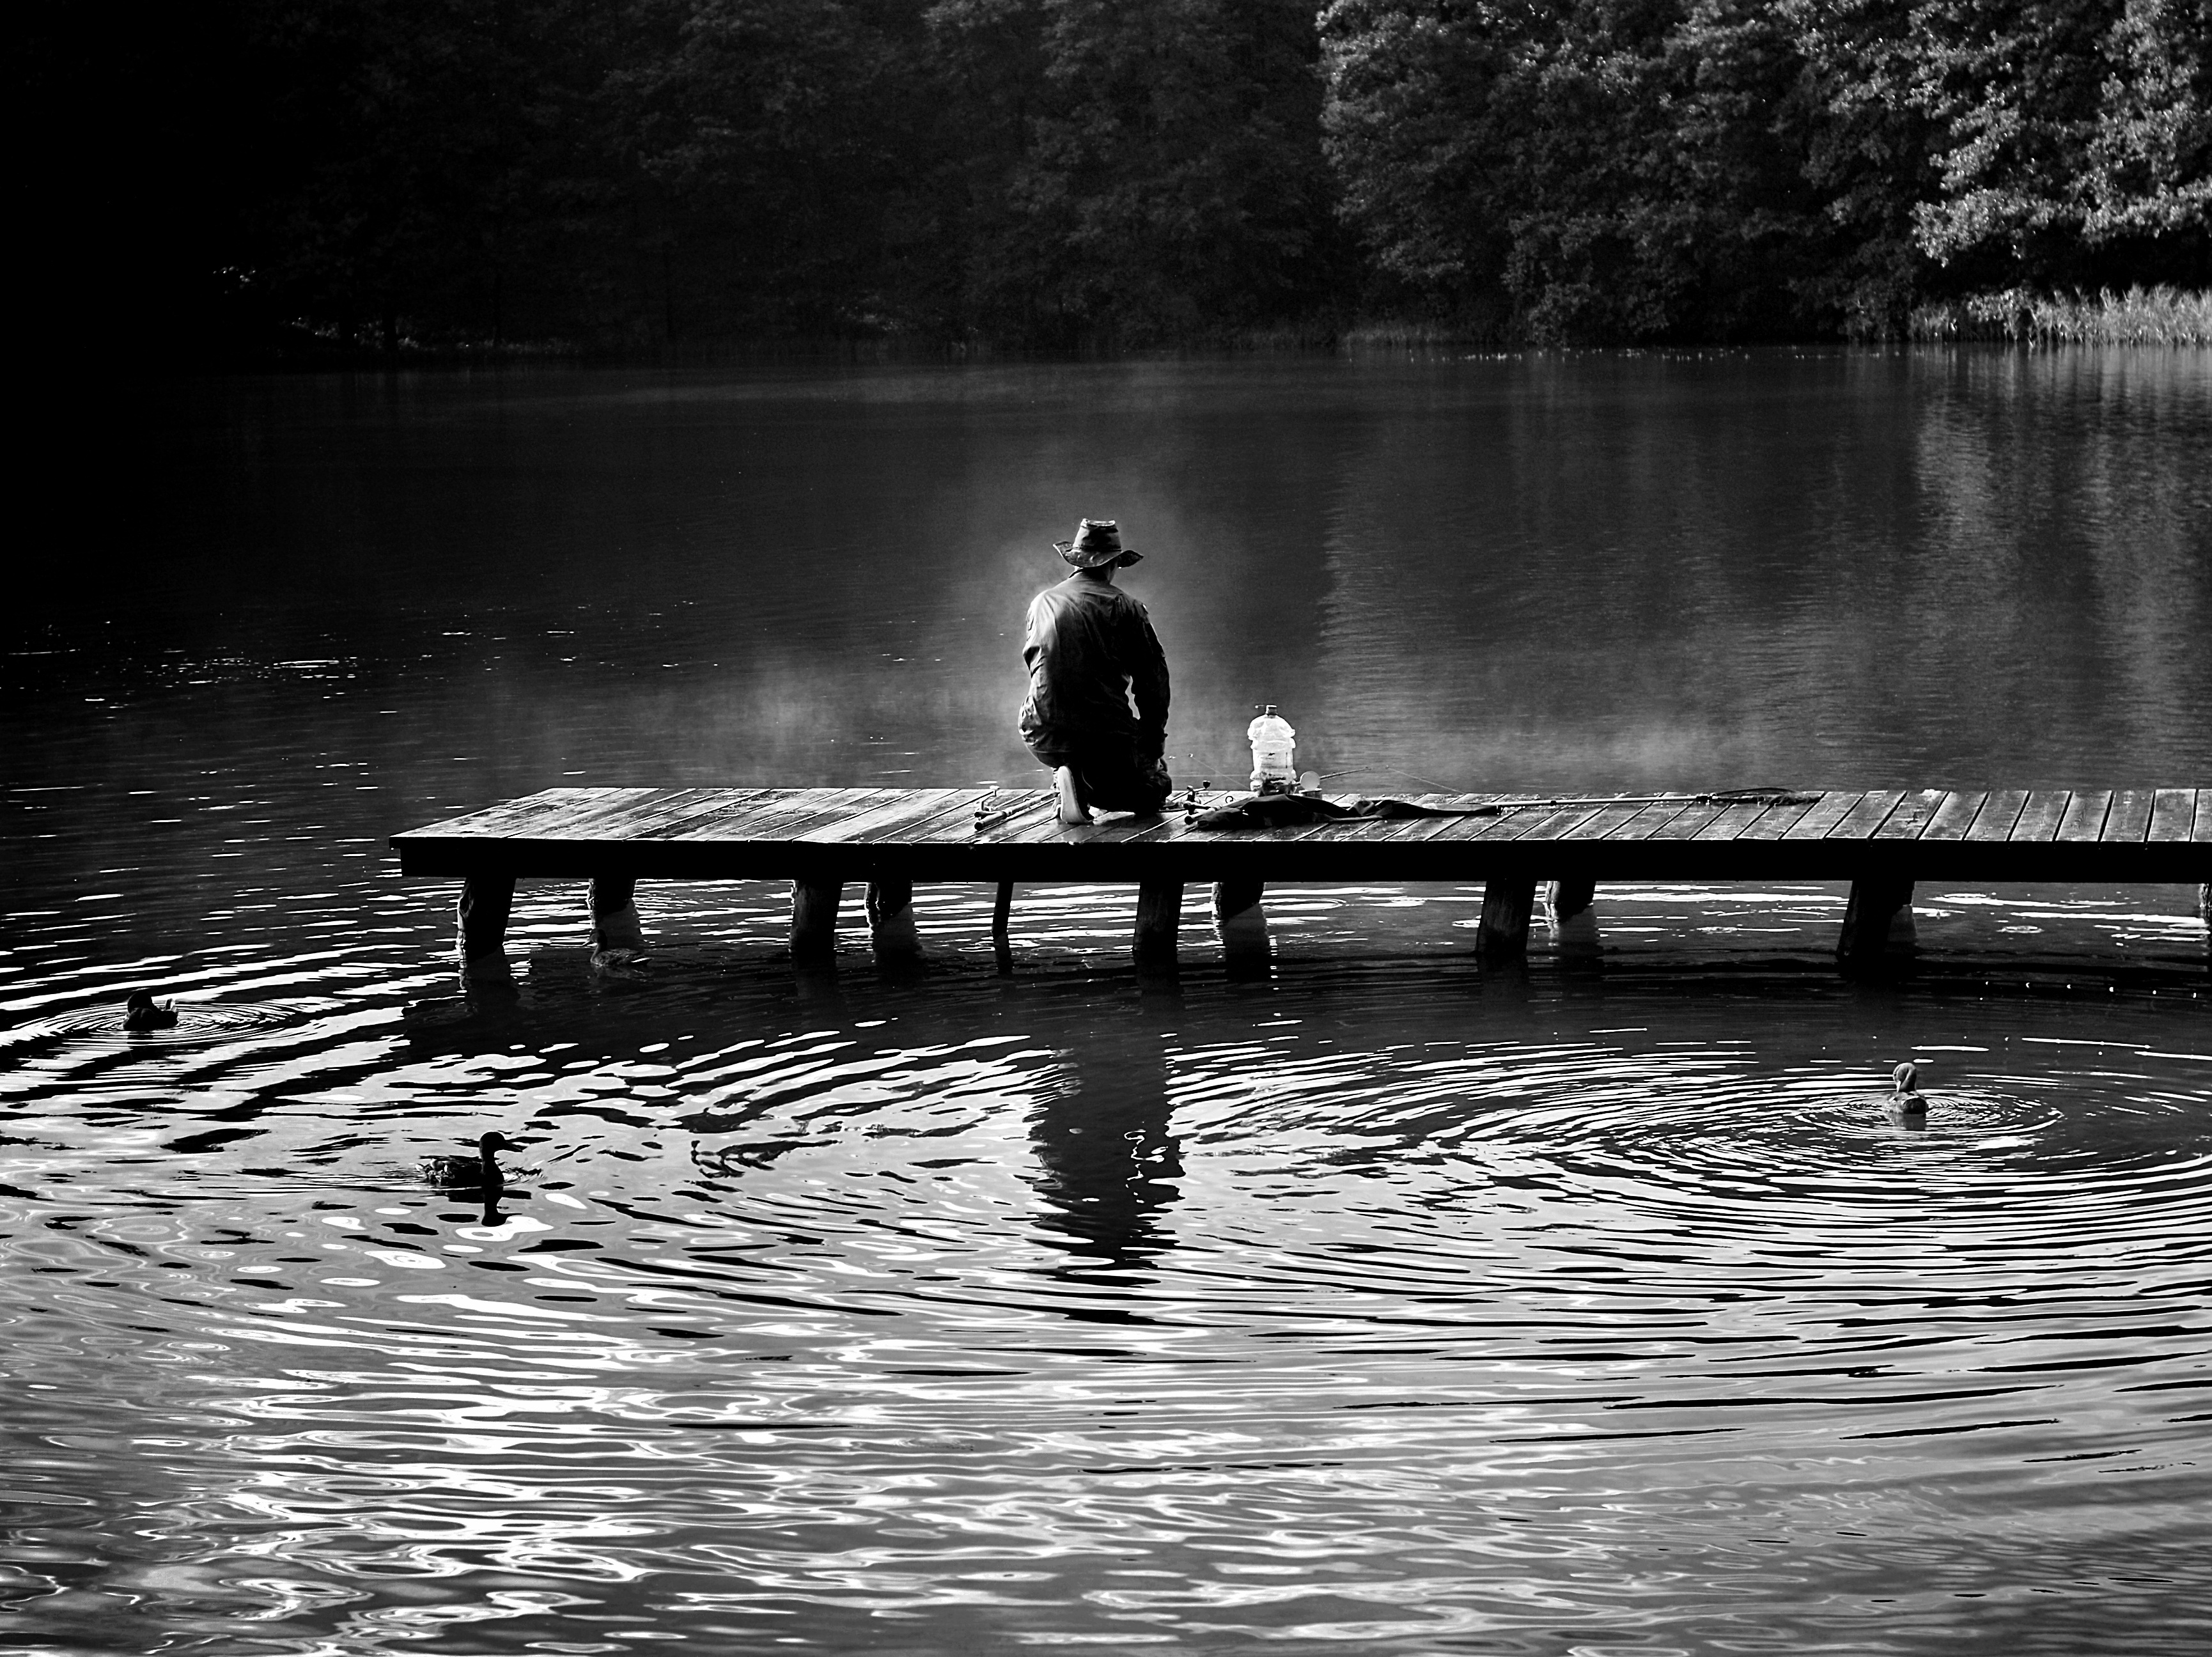
man, water, nature, black and white, bridge, lake, river, reflection, fishing, darkness, black, monochrome, fish, duck, poland, hunting, water bird, angler, tucholskie, monochrome photography, atmospheric phenomenon